Correo Uruguayo

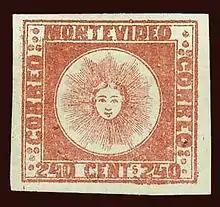
An 1858 Uruguayan stamp

The National Postal Administration, trading as Correo Uruguayo is the state-owned national postal service of Uruguay.